FK Čukarički

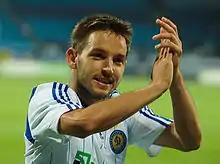
Miloš Ninković came from the youth school of the club and played three years as professional for Čukarički.

After four years in the first league, Čukarički was relegated in 2003. Although they succeeded in 2004 as champion of the group West in ensuring the direct re-promotion, the club was relegated again in 2005. Čukarički was renamed in the early 2000s, as the Serbian company "Stankom" dedicated itself as the main sponsor and funder. Therefore, the club was known for a long time under the name "Čukarički Stankom". By the arrival of Stankom the club was stabilized. So, they improved the organization, increased the stadium capacity to 7,000 and also brought a better financial situation. In 2007, Čukarički finally reached the top division, the Serbian SuperLiga.